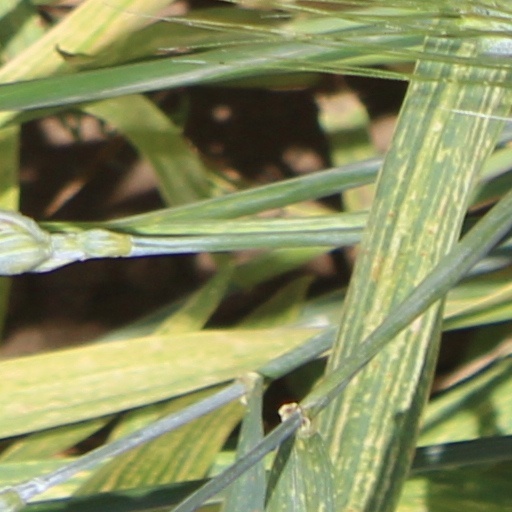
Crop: wheat